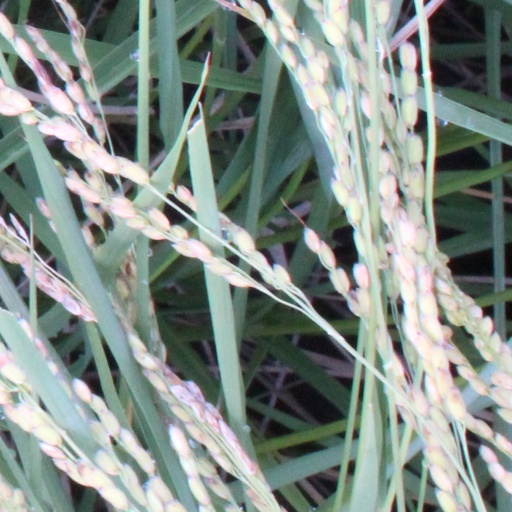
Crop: rice